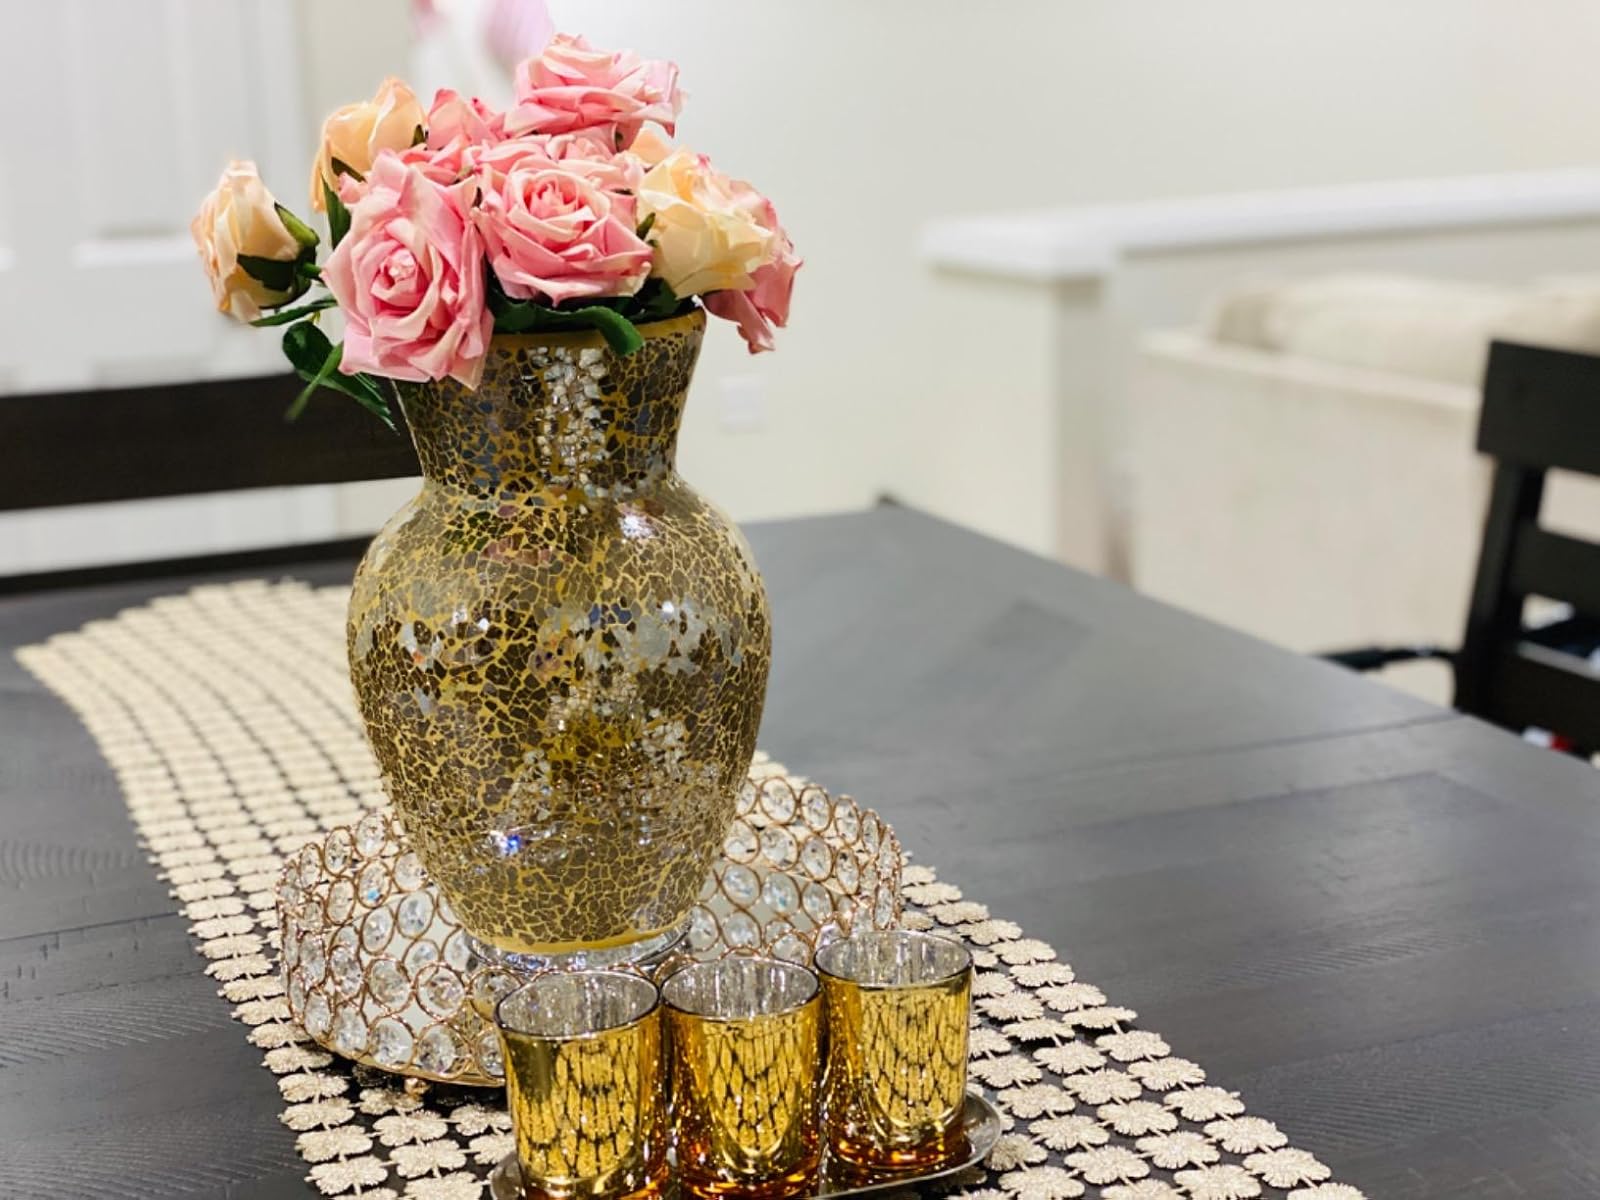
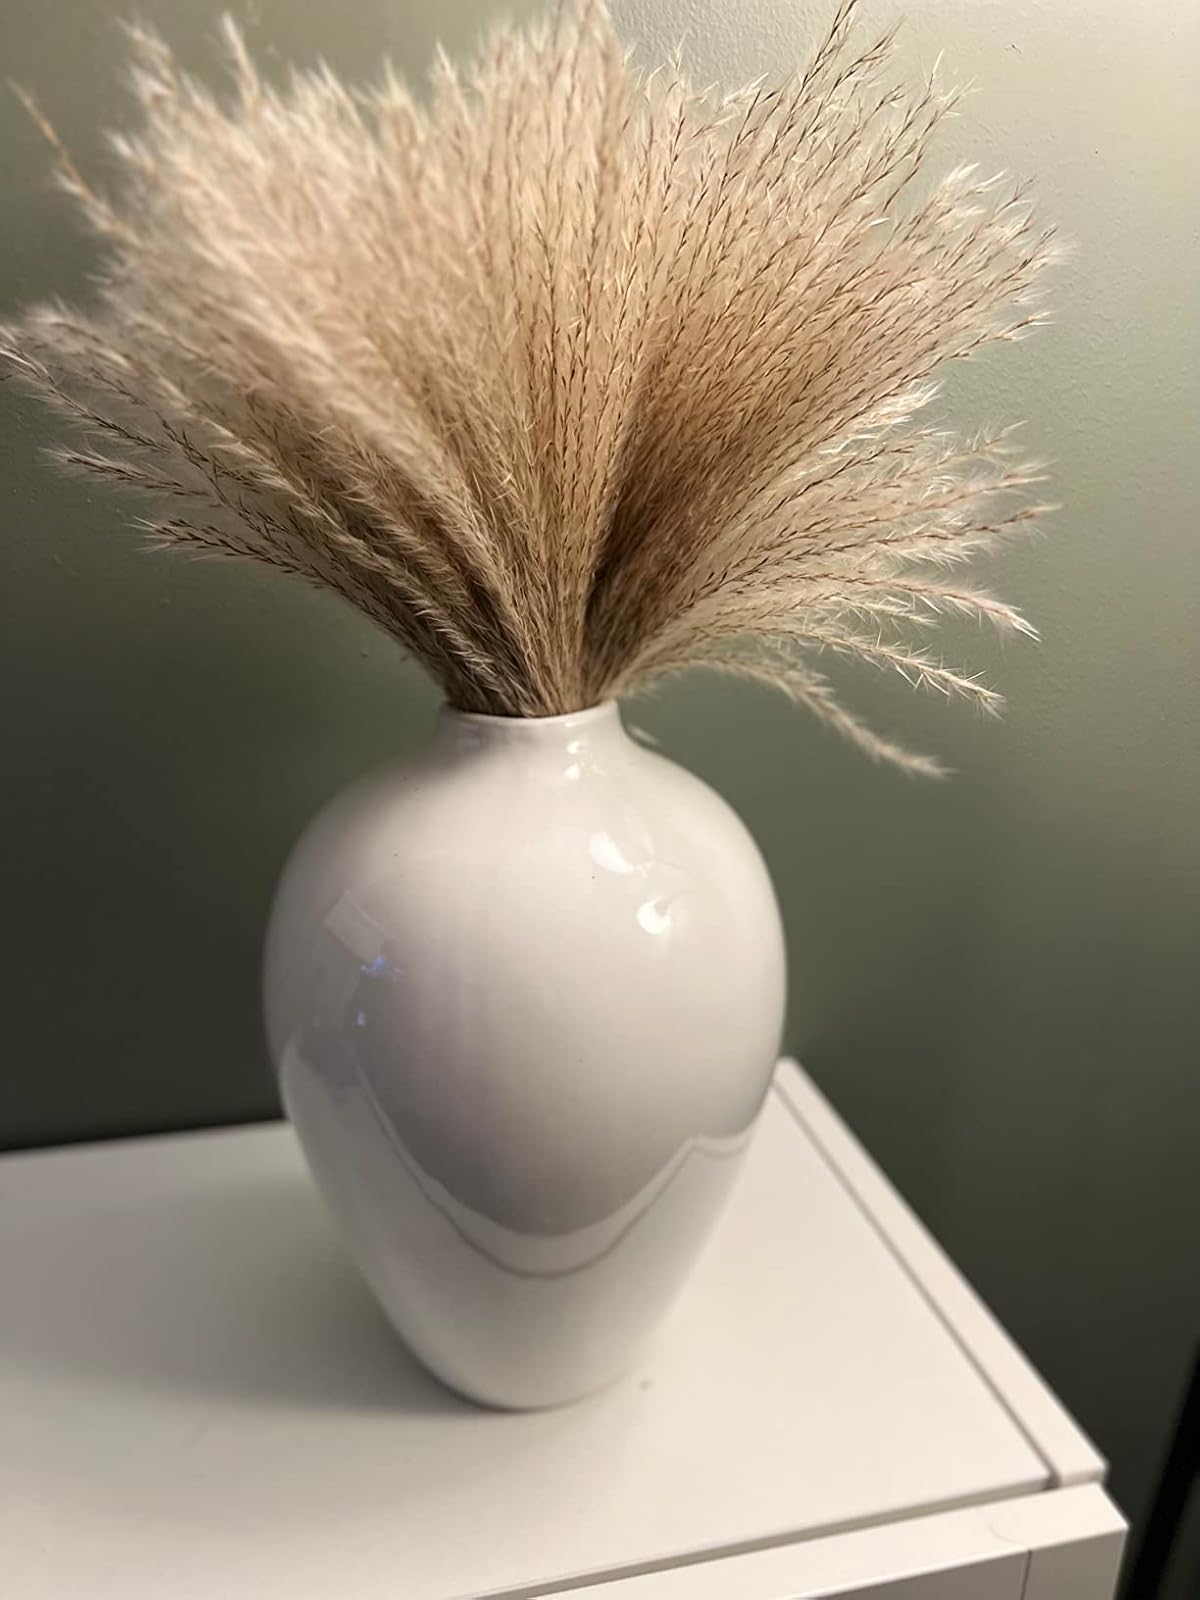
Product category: vase
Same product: no